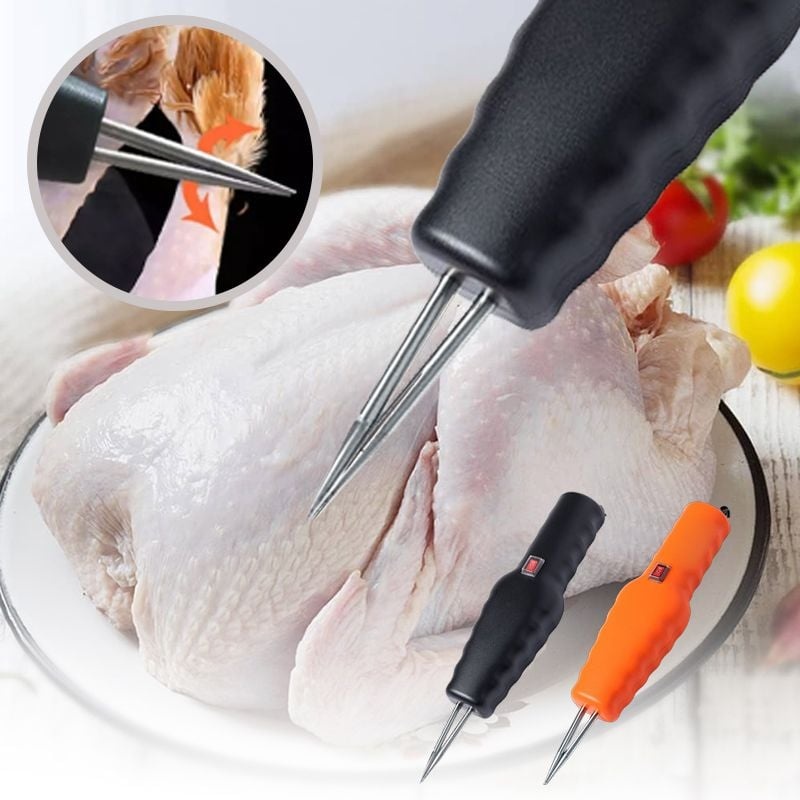
🔥Kuuma Myynti - 40% POIS🎁Sähköinen Nopea Kana Sulka Kyniminen Kone (Tee asiat helpoksi.)
Kannettava ja käyttäjäystävällinen - Vaivaton Sulkien Poisto - Puhtaat ja Kattavat Tulokset! Tehokas Kaksoismootori Nopea Työvoiman Säästö Sulkien Poisto Poista kana sulista vain minuuteissa! Korkealaatuinen Materiaali: Vedenkestävä ja Turvallinen Käyttö Poista kana sulista vain minuuteissa! Ruokaluokan Materiaali: Kestävä ja uudelleenkäytettävä, varmistaa pitkäaikaisen käytön! Turvallisesti Vedenkestävä: Vedenkestävä turvalliseen käyttöön (vältä täydellistä upottamista veteen). Itse-Säätyvä Sisärakenne: Ei enää vaikeuksia hienojen karvojen kanssa päässä, kaulassa ja siivissä. Sopii Siipikarjalajeille OMINAISUUDET KORKEA TEHOKKUUS: Kanasta sulkien poistaminen vie vain muutaman minuutin. Tehokas moottori toimii 240rpm ja erityisesti suunniteltu kartiopää poistaa nopeasti kaikki sulat, mukaan lukien pitkät, lyhyet, paksut ja hienot karvat. Ei enää ongelmia hienojen karvojen kanssa päässä, kaulassa ja siivissä. VEDENKESTÄVÄ JA TURVALLINEN: Tuotteemme on vedenkestävä ja takaa turvallisuuden käytön aikana (ole varovainen, ettei koko laitetta upoteta veteen). Helppokäyttöinen myös aloittelijoille. LAJAAMMAT KÄYTTÖMAHDOLLISUUDET: Täydellinen kanan, kalkkunan, riikinkukon, peltopyyn, ankan, hanhen jne. sulkien poistoon. TEKNISET TIEDOT Materiaalit: Ruostumaton teräs, muovi Teho: 750W Moottorin nopeus: 240rpm Väri: Oranssi, Musta Paino: 0,4 kg / 0,88 lbs Paketin sisältö: 1 * Sähköinen Nopea Kana Sulka Kyniminen Kone
Brand: lviseller
Category: Home & Garden > Kitchen & Dining > Kitchen Appliances > Electric Skillets & Woks